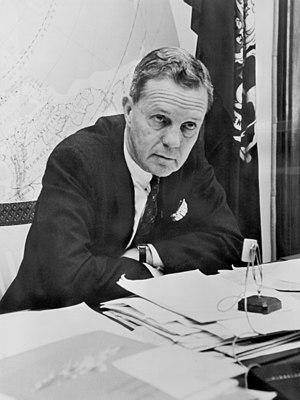
Depuis l'indépendance des États-Unis, l'État de Pennsylvanie élit deux sénateurs, membres du Sénat fédéral.